Road allowance community

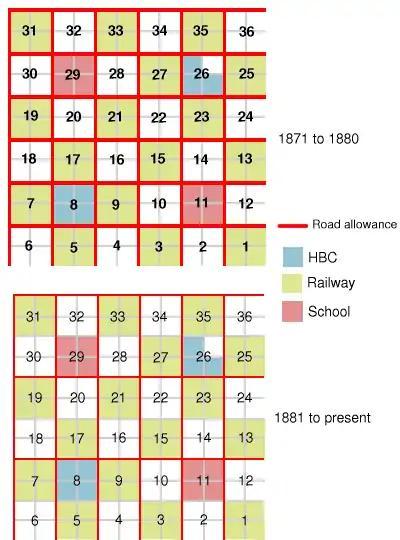
Road allowances and special sections in the Dominion Land Survey.

In 1872, the Dominion Land Survey established road allowances between surveyed lots for road and rail access and other infrastructure. These strips of land were frequently not used.